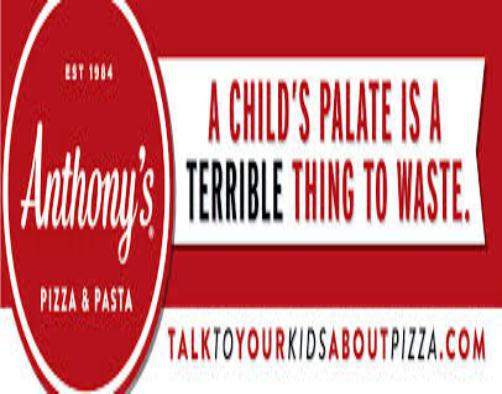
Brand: Anthony's Pizza
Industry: Food